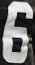
Number: 6